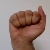
The image shows a hand gesture representing the letter 'A' in Indian Sign Language.